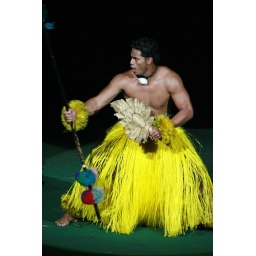
Man in the yellow grass skirt